Saikyō! Toritsu Aoizaka Kōkō Yakyūbu

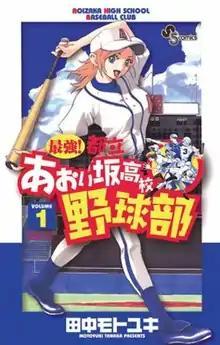
First volume cover

is a Japanese manga series written and illustrated by Motoyuki Tanaka. It was serialized in Shogakukan's "Weekly Shōnen Sunday" from January 2005 to April 2010, with its chapters collected in 26 "tankōbon" volumes. In 2008, the manga won the 32nd Kodansha Manga Award for the "shōnen" category.